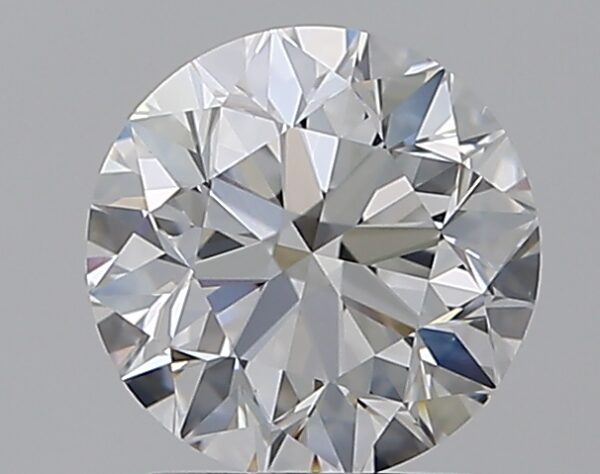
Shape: round
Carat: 1.5
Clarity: VS1
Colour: F
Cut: VG
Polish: EX
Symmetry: VG
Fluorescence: M
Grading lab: GIA
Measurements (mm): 7.11 x 7.16 x 4.62